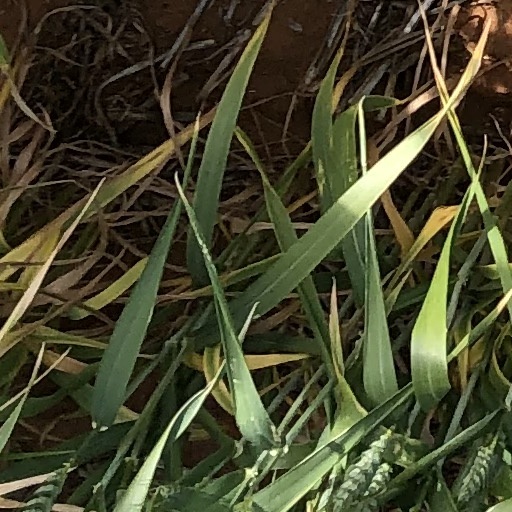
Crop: wheat